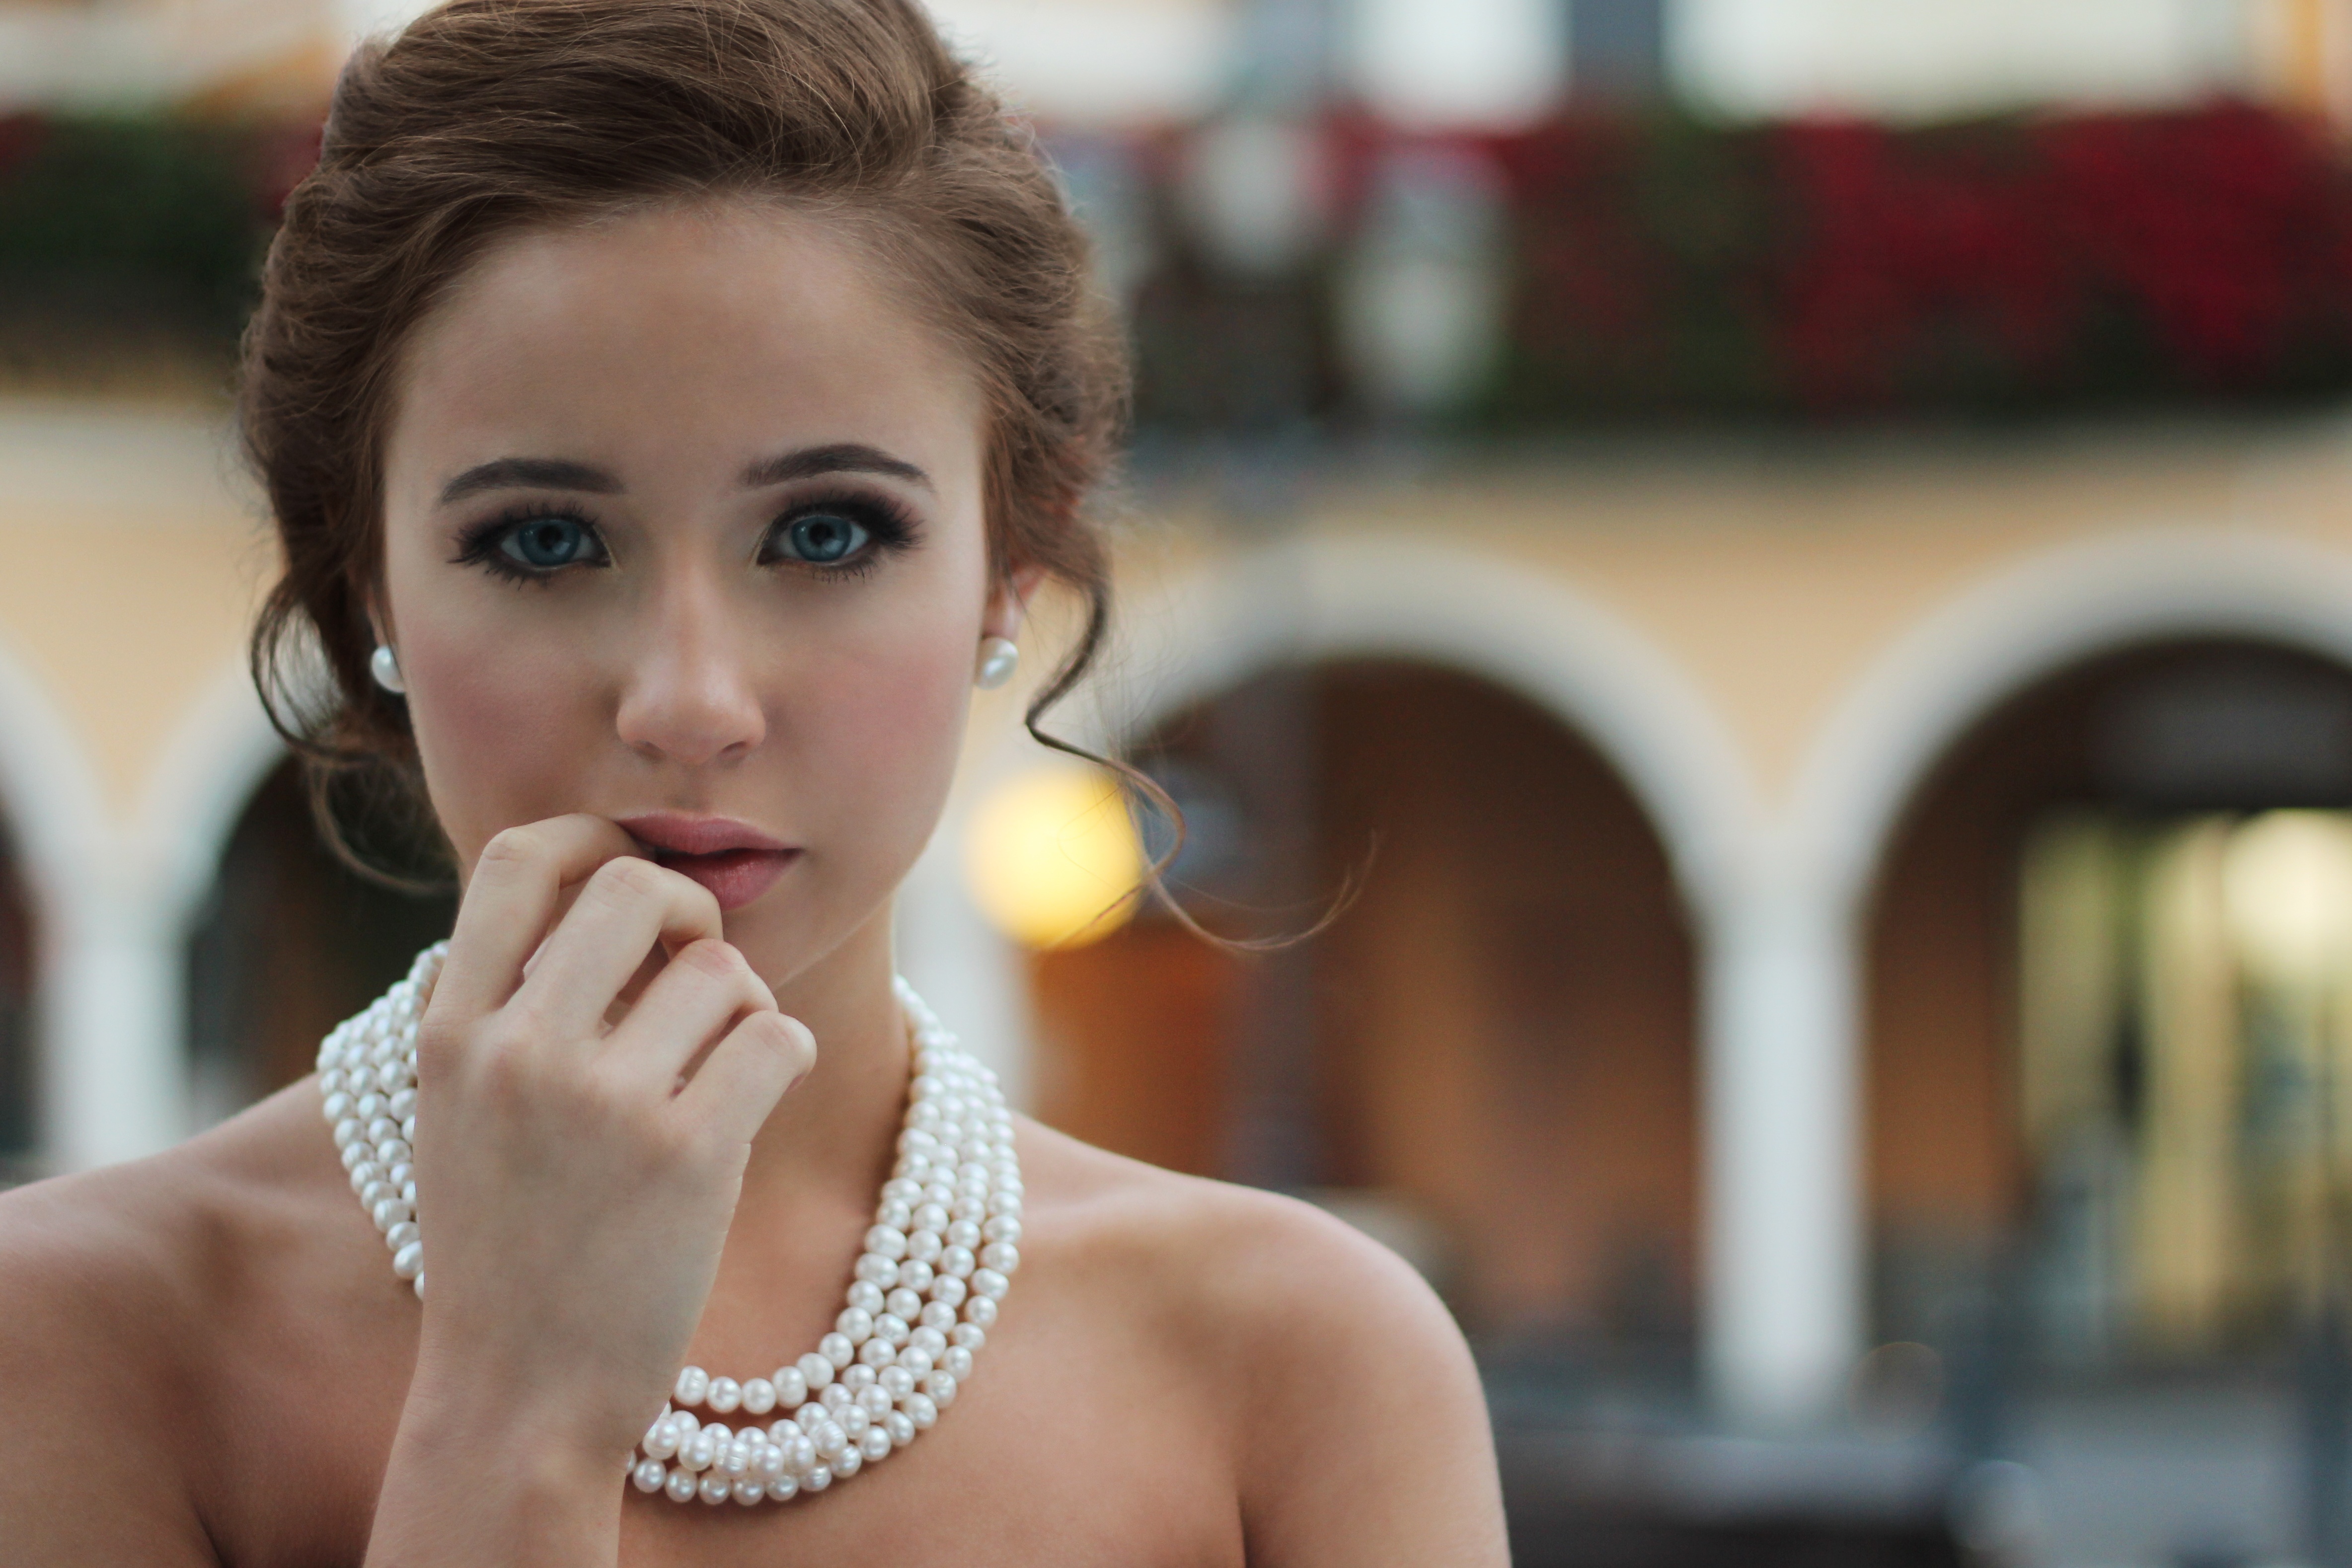
person, girl, woman, hair, photography, cute, brunette, portrait, model, facial expression, lip, hairstyle, smile, jewelry, makeup, necklace, human body, face, nose, lovely, neck, eye, head, skin, beauty, expression, style, attractive, elegance, glamour, abdomen, photo shoot, portrait photography